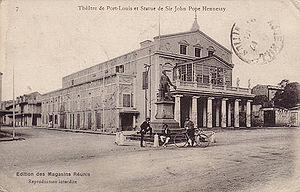
Port-Louis est la capitale de Maurice. Située dans son propre district, peuplée de 149 194 habitants au recensement de 2015, la ville est aussi un port ouvert sur l'Océan Indien et la plus grande ville du pays. Originellement, la ville avait reçu des Hollandais le nom de Noordwester Haven traduit en Port Nord-Ouest par les colons français. Le nom de Port-Louis a été donné en hommage au roi Louis XV à des dates qui divergent selon les sources. Certains citent l'année 1721 ou 1722, d'autres font remonter ce second baptême à l'arrivée du gouverneur Mahé de la Bourdonnais en 1735. Sous la Révolution, la ville reprit son nom de Port Nord-Ouest qu'elle alterna avec les noms de Port de la Montagne pour le port et Ville de la Montagne pour la ville entre 1793 et 1795. En août 1806, avec l'avénement de l'Empire napoléonien, le gouverneur Decaen lui donna le nom de Port-Napoléon qui fut conservé jusqu'à l'arrivée des Anglais en 1810 où elle reprit le nom de Port-Louis.